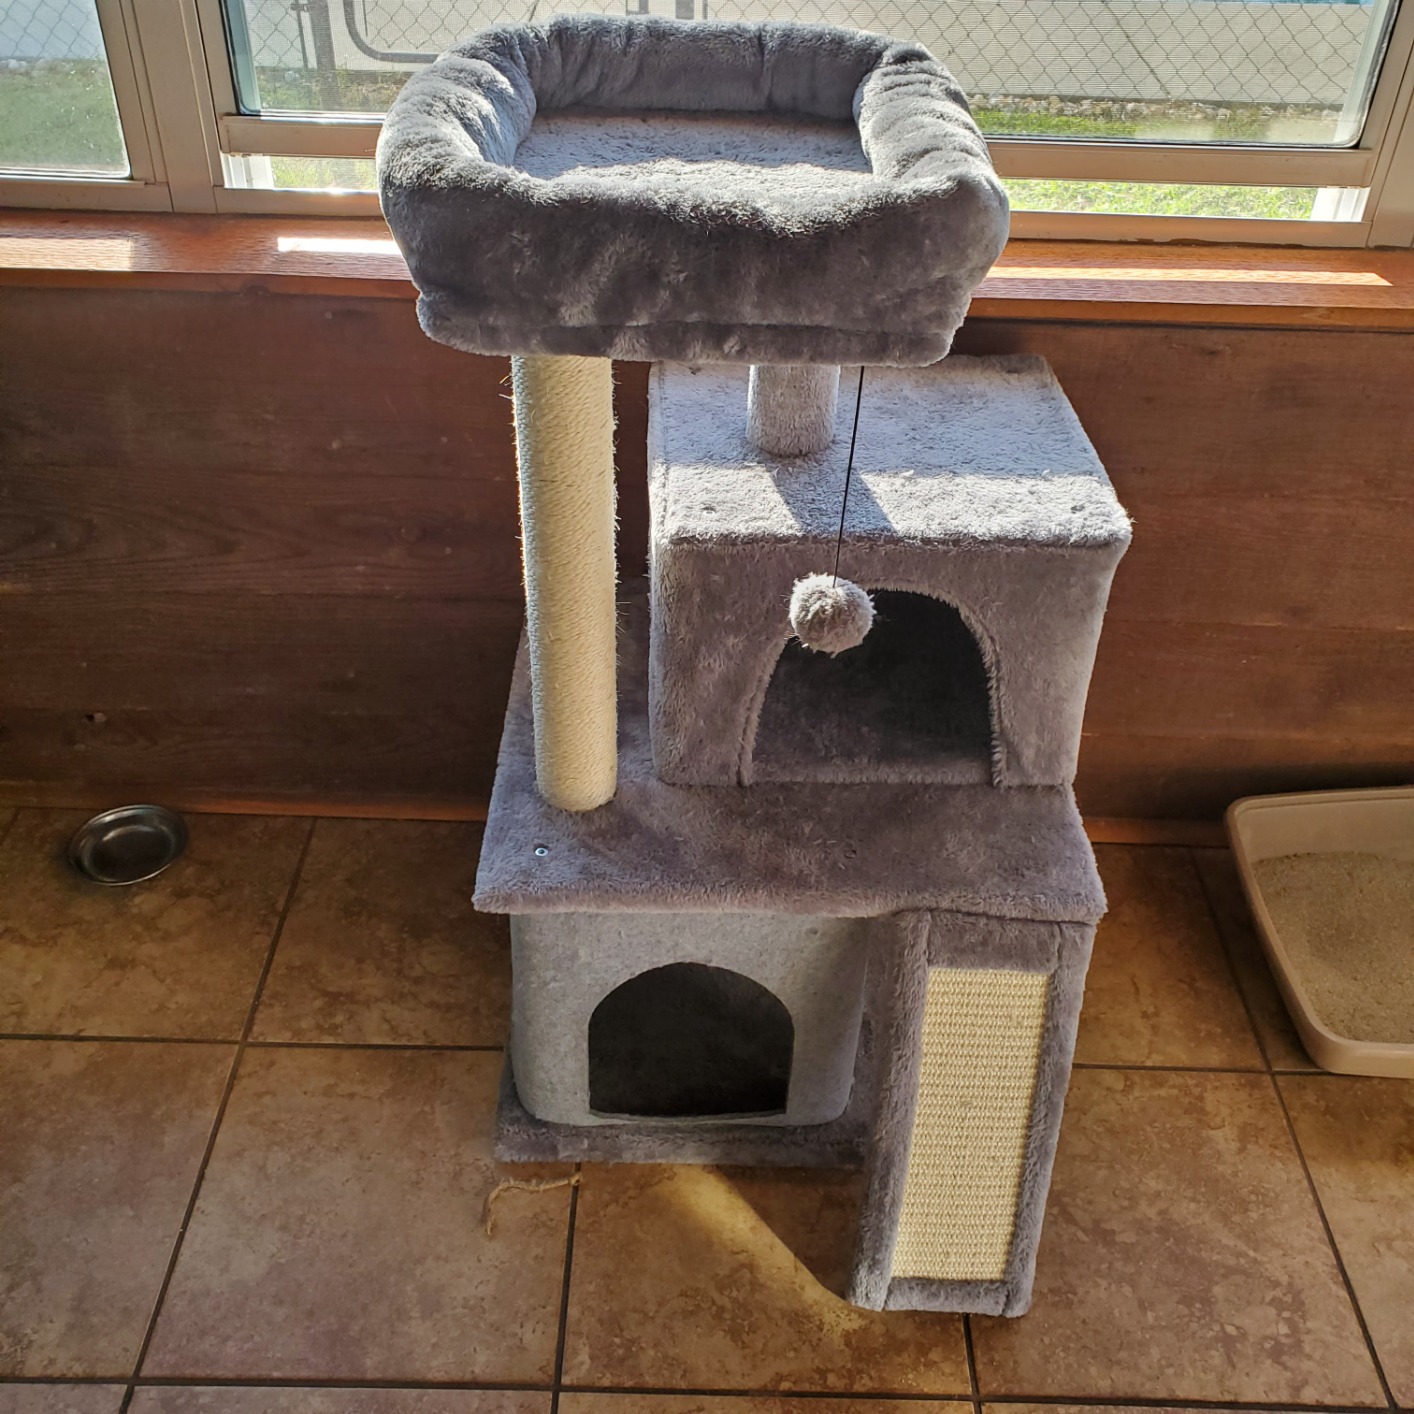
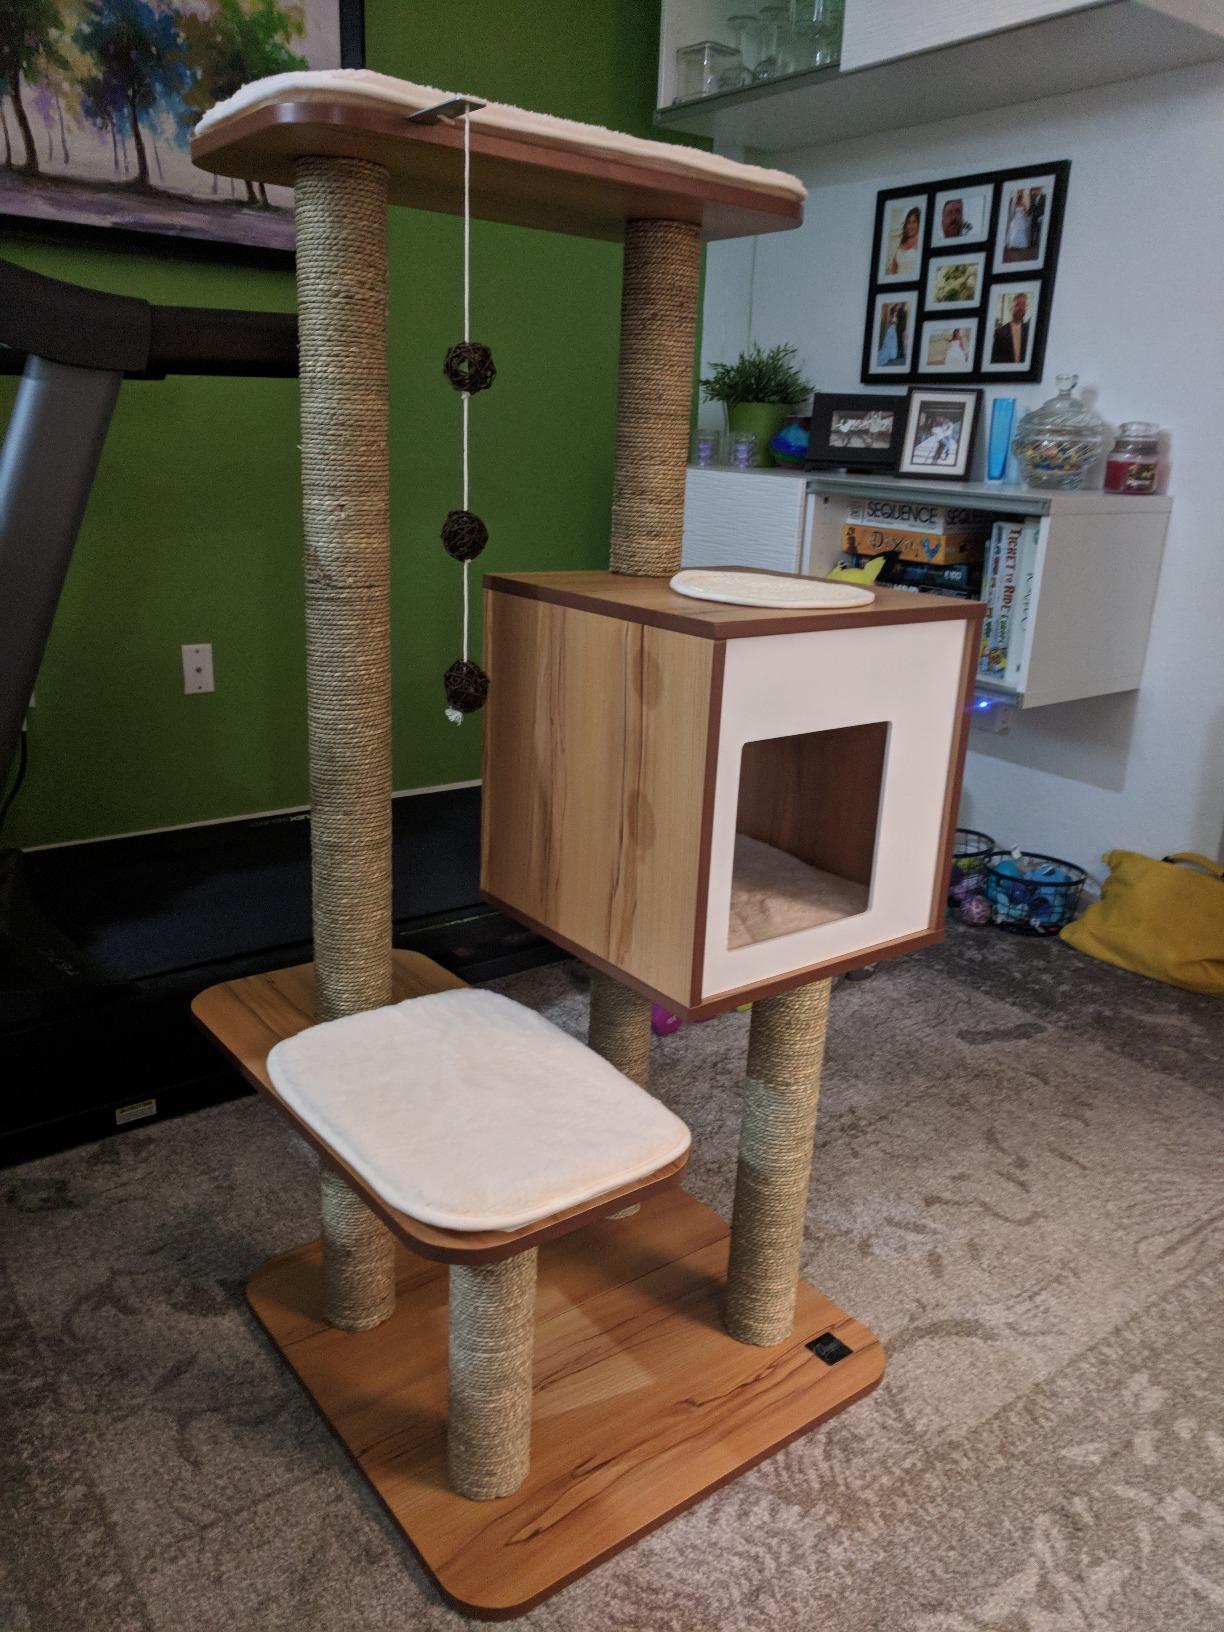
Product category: items_cat tree
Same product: no